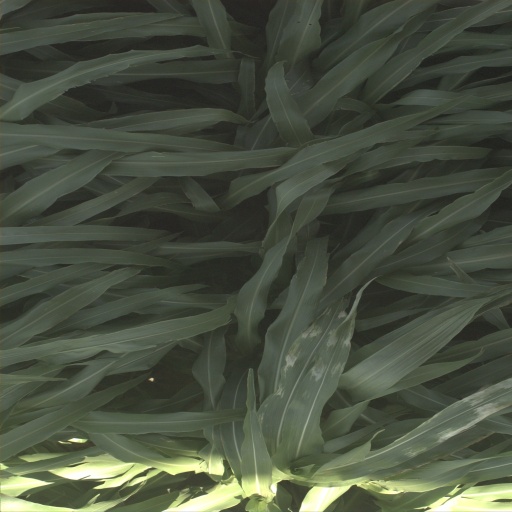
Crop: sorghum